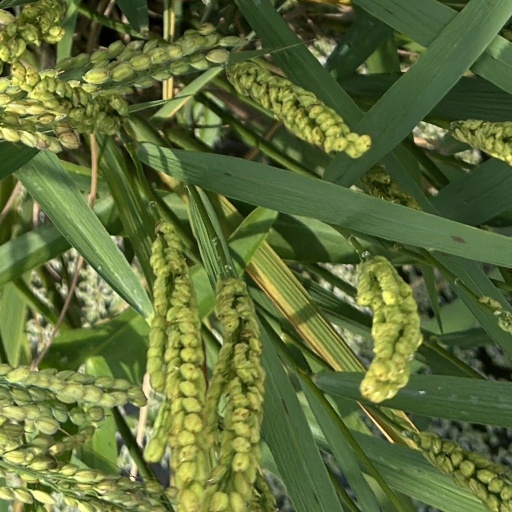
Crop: rice